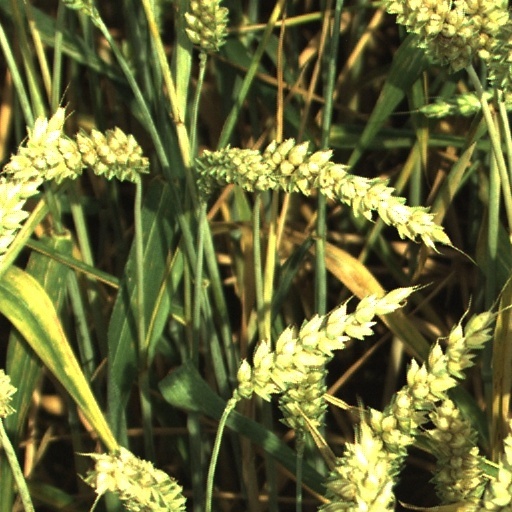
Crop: wheat